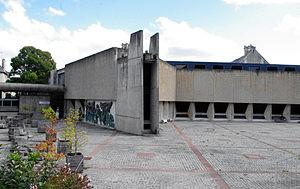
Cour et entrée du Musée Sainte-Croix, Poitiers
Le musée Sainte-Croix est le plus grand musée de la ville de Poitiers. Construit en 1974 sur les plans de l'architecte poitevin Jean Monge, il se dresse à la place de l'ancienne abbaye Sainte-Croix, aujourd'hui à Saint-Benoît. Il s'agit d'une vaste structure de béton et de verre, dans le plus pur style brutaliste des années 1970. Il a en outre la particularité d'être construit sur un ancien site de fouilles dans son département Archéologie.